Nimbin (chemical)

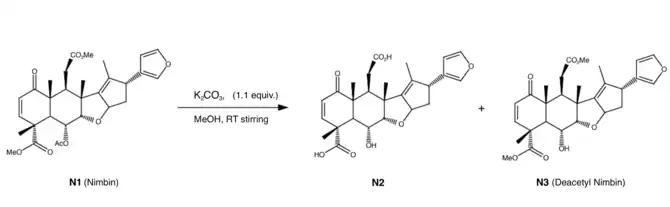

The cytotoxic property of 6-homodesacetylnimbin was determined and compared with nimbolide, 6-desacetylnimbin, and nimbin. The absence of any activity and very little activity presented by nimbin and 6-desacetylnimbin shows that the lactone ring in nimbolide is crucial for anticancer activity.